Gregor Reisch

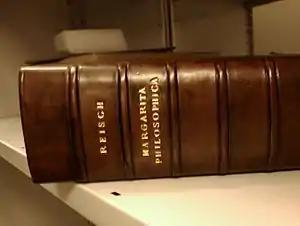
Reisch's book in the Science Museum at Wroughton

Gregor Reisch (c. 1467 – 9 May 1525) was a German Carthusian monk and humanist scholar. He is best known for his compilation "Margarita Philosophica", one of the earliest printed encyclopedias of general knowledge.